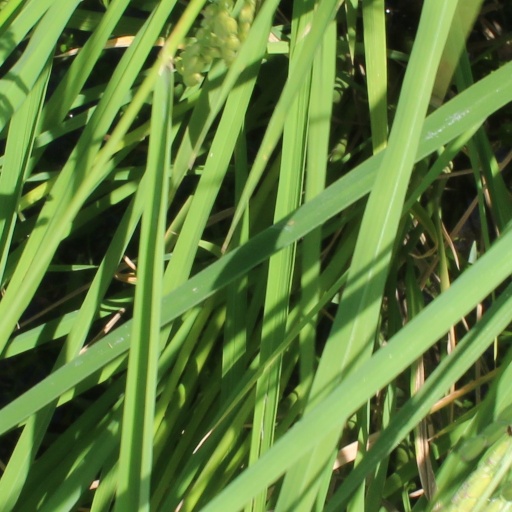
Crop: rice